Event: Ecuador Earthquake
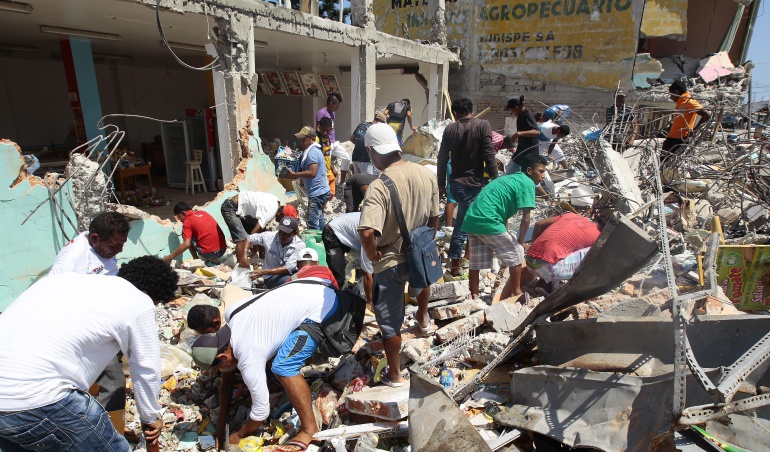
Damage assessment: damage